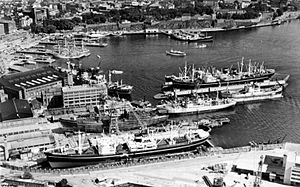
Rådhusbryggerne / Bryggerne / Gamle og nye billeder
Rådhusbryggerne er fire moler i Oslo Havn som ligger ved Rådhuspladsen mellem Akershusstranda og Aker Brygge foran Oslo Rådhus. Udstikkerne på Rådhusbryggene er base for blandt andet både til Bygdøy, Nesodden og øerne i havnebassinet, charterbåde, veteranbåde og turistbåde for cruisevirksomhet i Oslofjorden. På brygge 4 er der salg af fisk fra lokale fiskebåde. Midt mellem brygge 2 og 3 ligger Honnørbryggen.